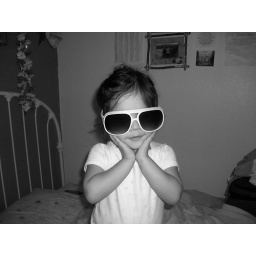
Aww she's so cute in my glasses haha